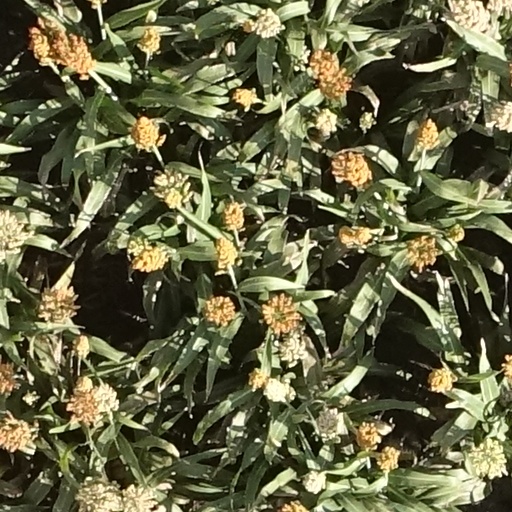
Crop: sorghum